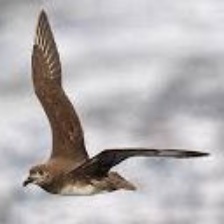
Species: ASHY STORM PETREL
Scientific name: OCEANODROMA HOMOCHROA